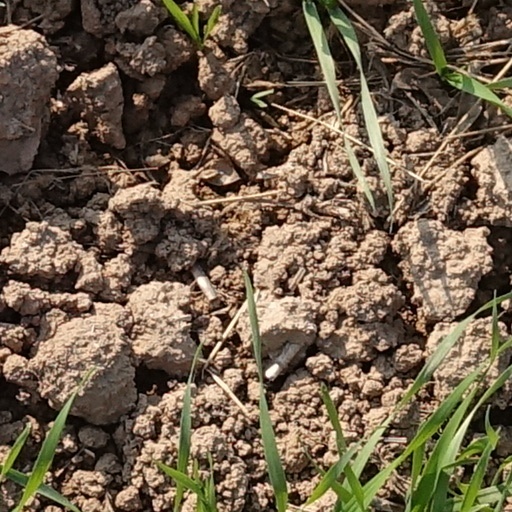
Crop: wheat